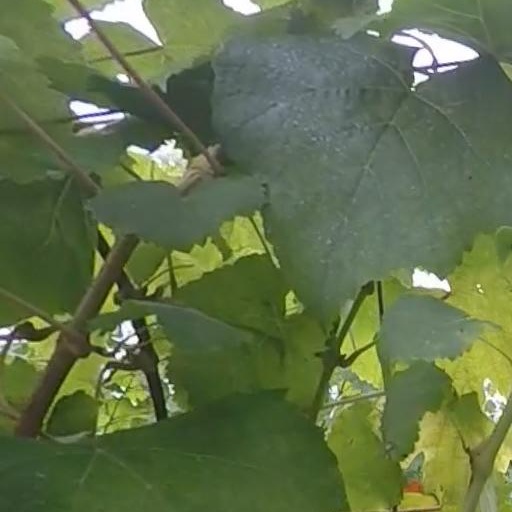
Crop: grape